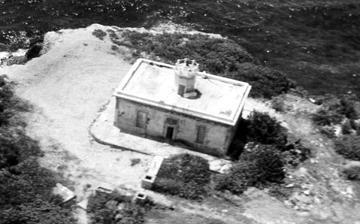
Building: Puerto Ferro Light
Country: Unknown
Year built: 1896
Lighthouse in Vieques, Puerto Rico Lighthouse Puerto Ferro Lighthouse Location Vieques, Puerto Rico Coordinates 18°05′47″N 65°25′26″W / 18.096327°N 65.423821°W / 18.096327; -65.423821 Tower Construction Stone Shape Octagonal without lantern Markings White Light First lit 1896 Deactivated 1926 Lens Fifth order Fresnel Puerto Ferro Light , also known as Faro de Puerto Ferro , is a historic lighthouse located in the Vieques, Puerto Rico . The light was first lit in 1896. It is one of the last minor or local lights to be built by the Spanish government . The light was of crucial importance to cross the Vieques Passage. The lighthouse was deactivated in 1926 when it was abandoned. During World War II , the United States military purchased about two thirds of Vieques as an extension to the Puerto Rican mainland's Roosevelt Roads Naval Station , including the area surrounding the Puerto Ferro Lighthouse. The US Navy continued to use the island for military exercises after the war. After a series of protests starting in 1999, the U.S. military ended the use of its facilities on the island in 2003. The Puerto Ferro Lighthouse is now part of the Vieques National Wildlife Refuge . Although in poor condition and completely sealed in by brick or concrete, the structure is a good example of official neo-classic minor lighthouse style. The lighthouse is now open to the public, accessible by a gravel road which is immediately to the right of the gate upon entering the Refuge. See also Punta Mulas Light : also built in 1896 on Vieques List of lighthouses in Puerto Rico References